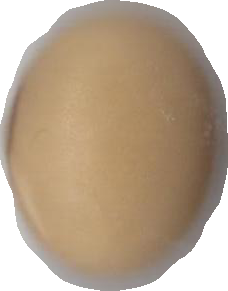
Variety: Anjasmoro